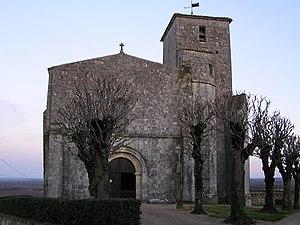
Villars-les-Bois est une commune du Sud-Ouest de la France située dans le département de la Charente-Maritime.